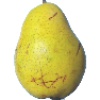
Label: Pear Monster 1